Peruvian literature

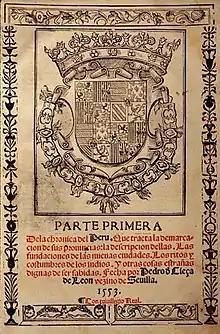
First page of the "Chrónica del Perú" by Pedro Cieza de León

According to Francisco Carrillo, the early chroniclers could be divided into various groups. The first is the group of chroniclers detailing the conquest. The majority of these were writers and soldiers who were responsible for producing official transcripts of military expeditions. There was also a small group of non-official chroniclers or personal diarists who provided unique personal insights on the effort to subdue and colonize the region. Both groups coexisted during the first period of the Peruvian conquest, which took place between 1532 and 1535.